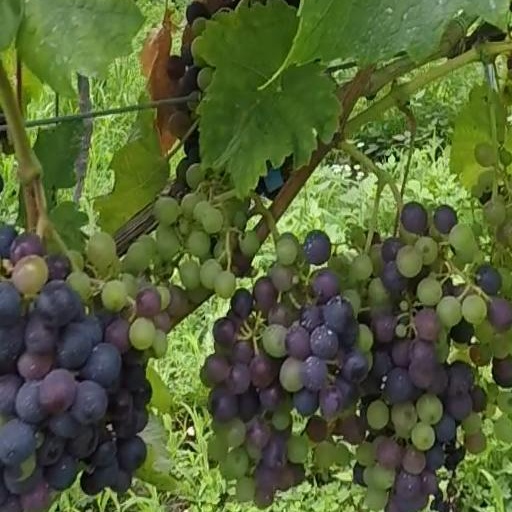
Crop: grape